2012 Summer Paralympics

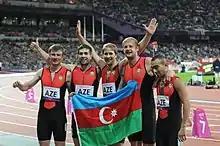
Azerbaijani athletics team at the 2012 Summer Paralympics

The opening ceremony was held on 29 August at the Olympic Stadium. It was inspired by William Shakespeare's play "The Tempest" and themed around the concept of "Enlightenment", with actors Ian McKellen and Nicola Miles-Wildin playing the roles of Prospero and Miranda. It featured appearances by theoretical physicist Stephen Hawking, and performances by British electronic music group Orbital, and the Graeae Theatre Company, who performed Ian Dury's 1981 protest song "Spasticus Autisticus".